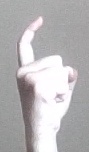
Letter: ra